Wikipedia – The Text Adventure

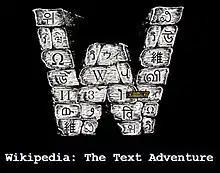

Wikipedia: The Text Adventure is an indie interactive fiction browser game developed by the London-based Kevan Davis. It was released in 2017, and pulls data from Wikipedia to automatically generate a playable video game. It was praised by the media for its unique idea and retro appearance, but criticized for the emotionless, AI-generated nature of its content.